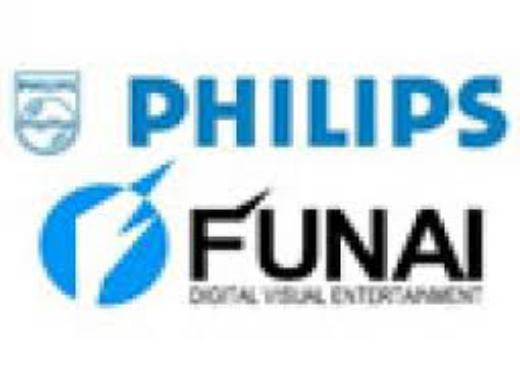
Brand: Funai
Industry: Electronic